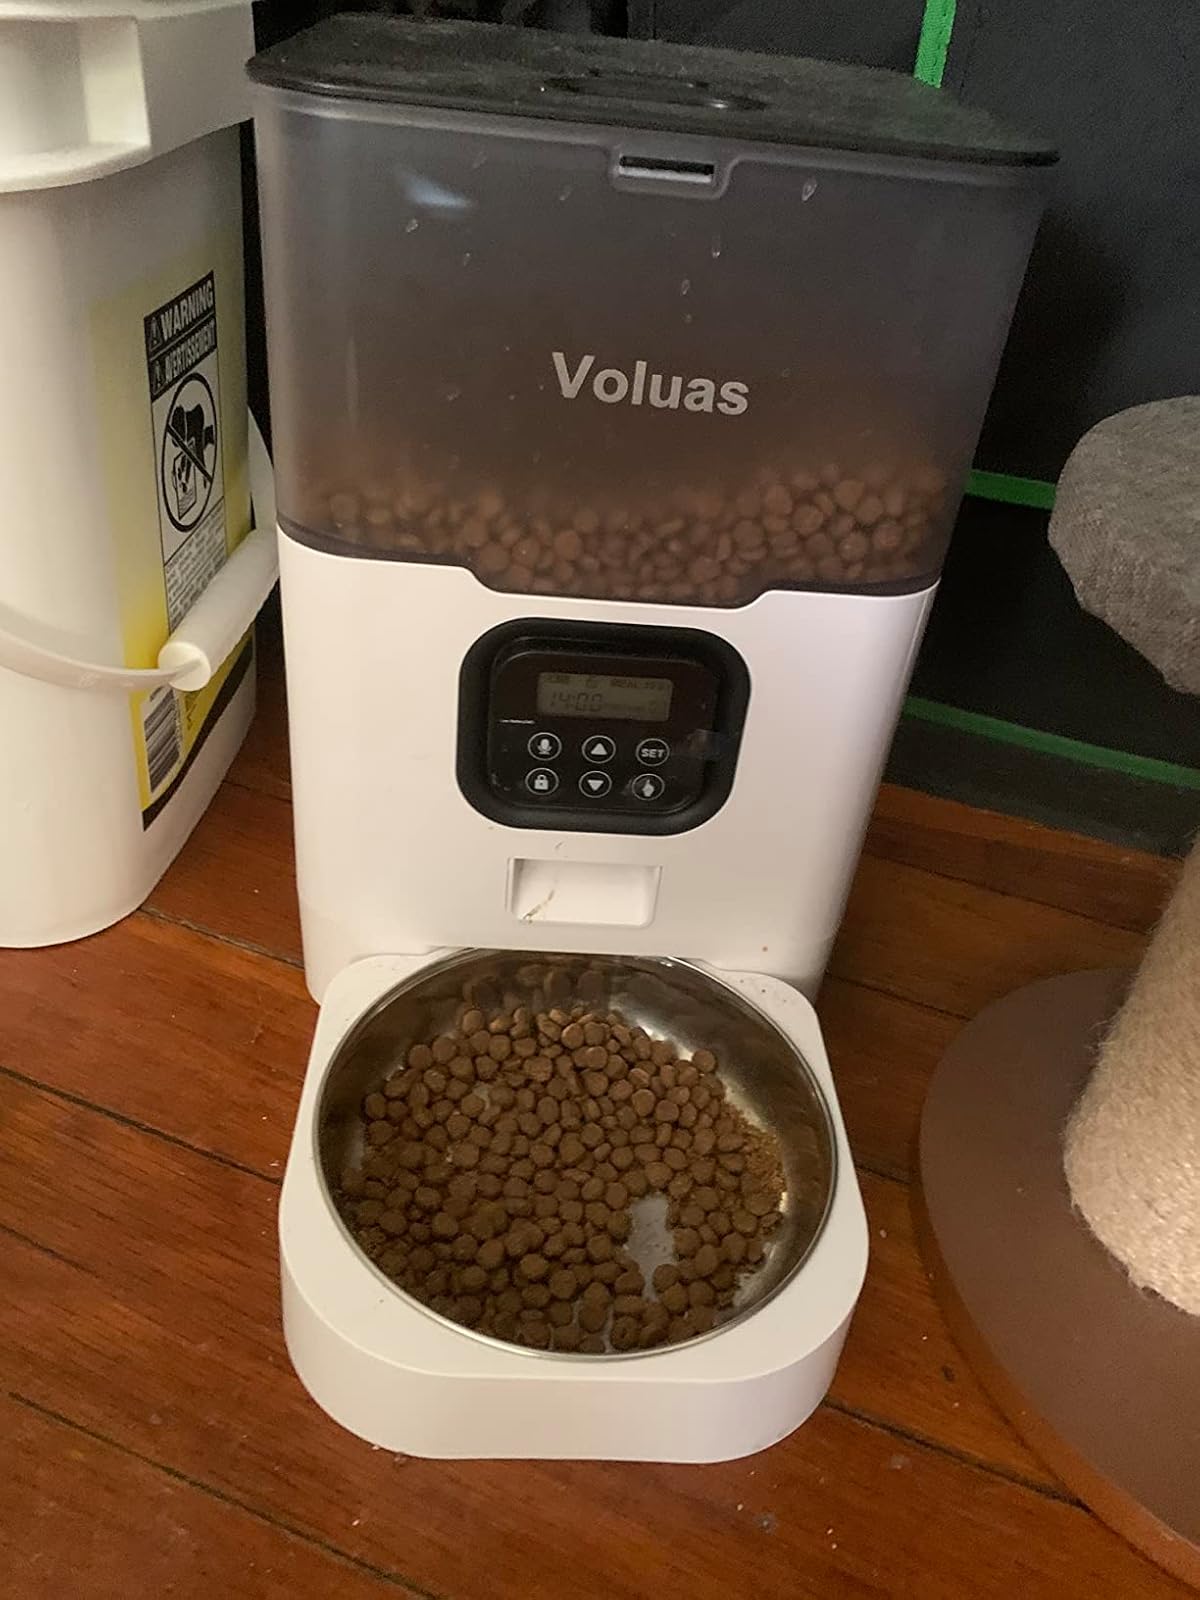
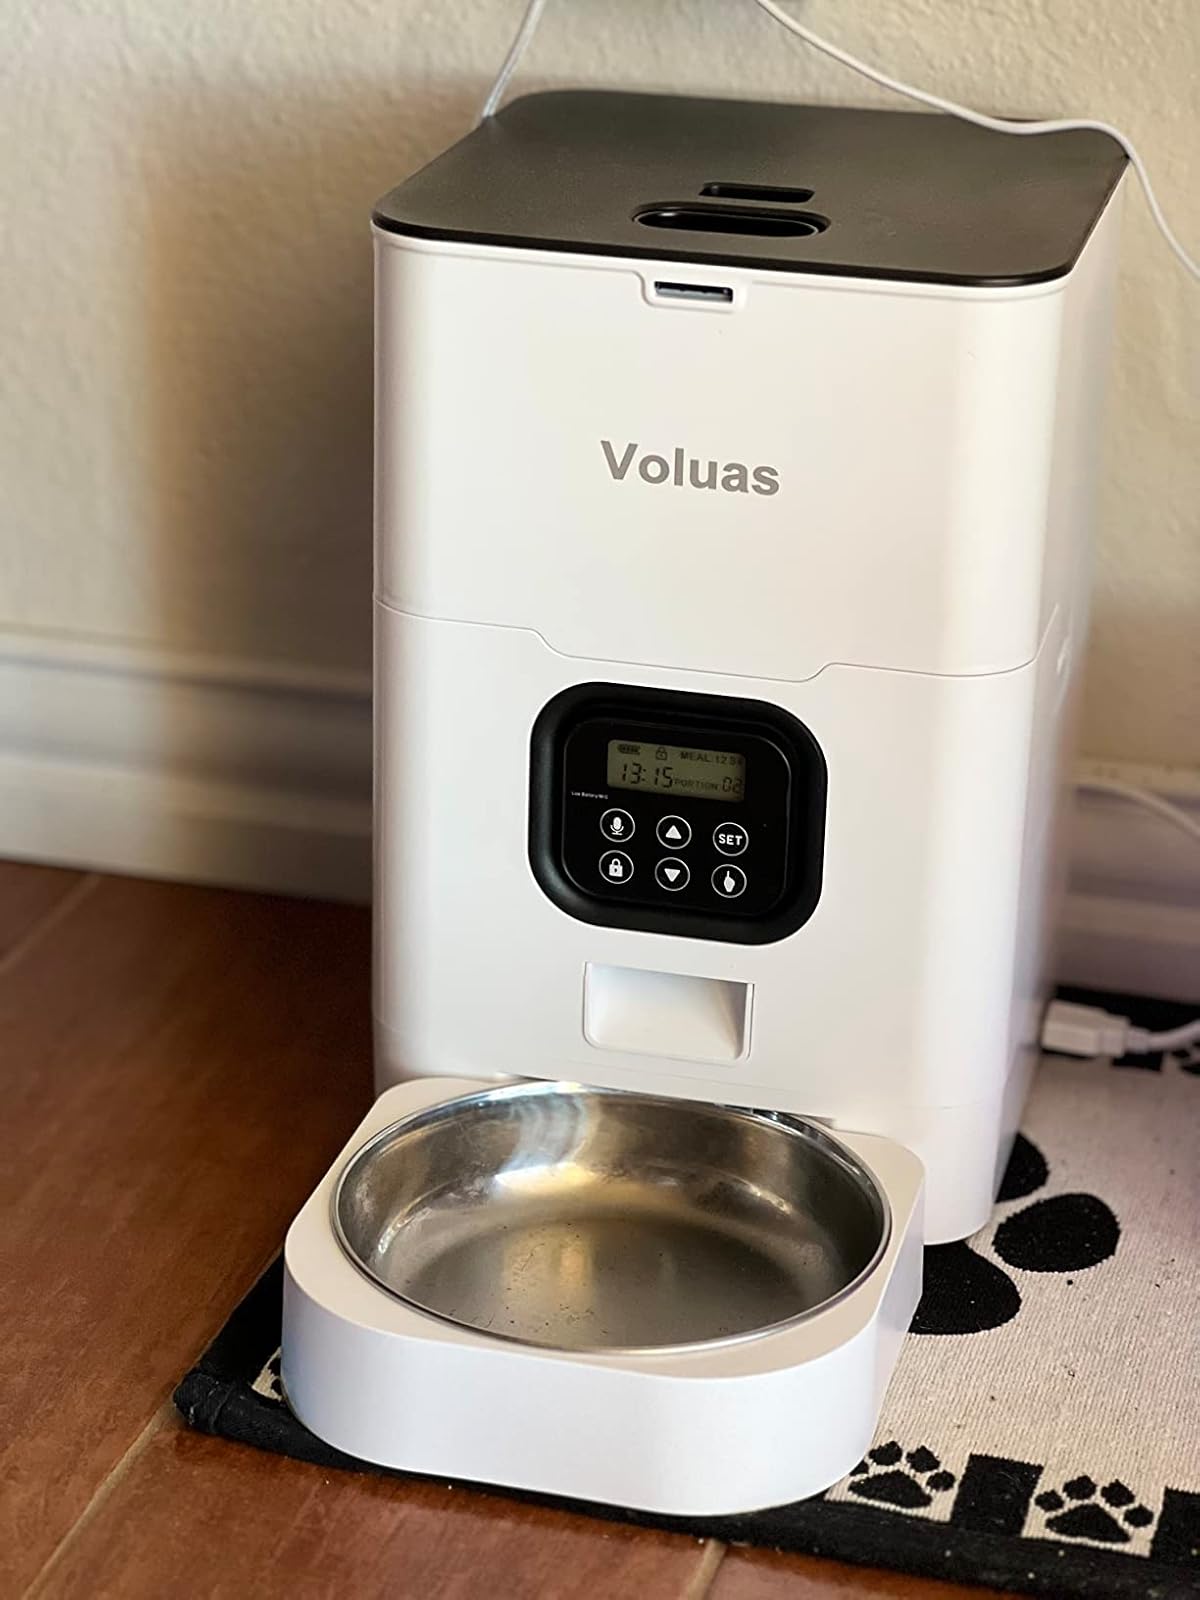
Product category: items_feeder
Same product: no